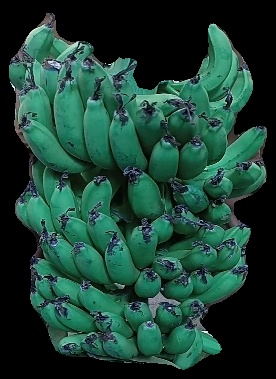
Variety: pachbale
Grade: grade3